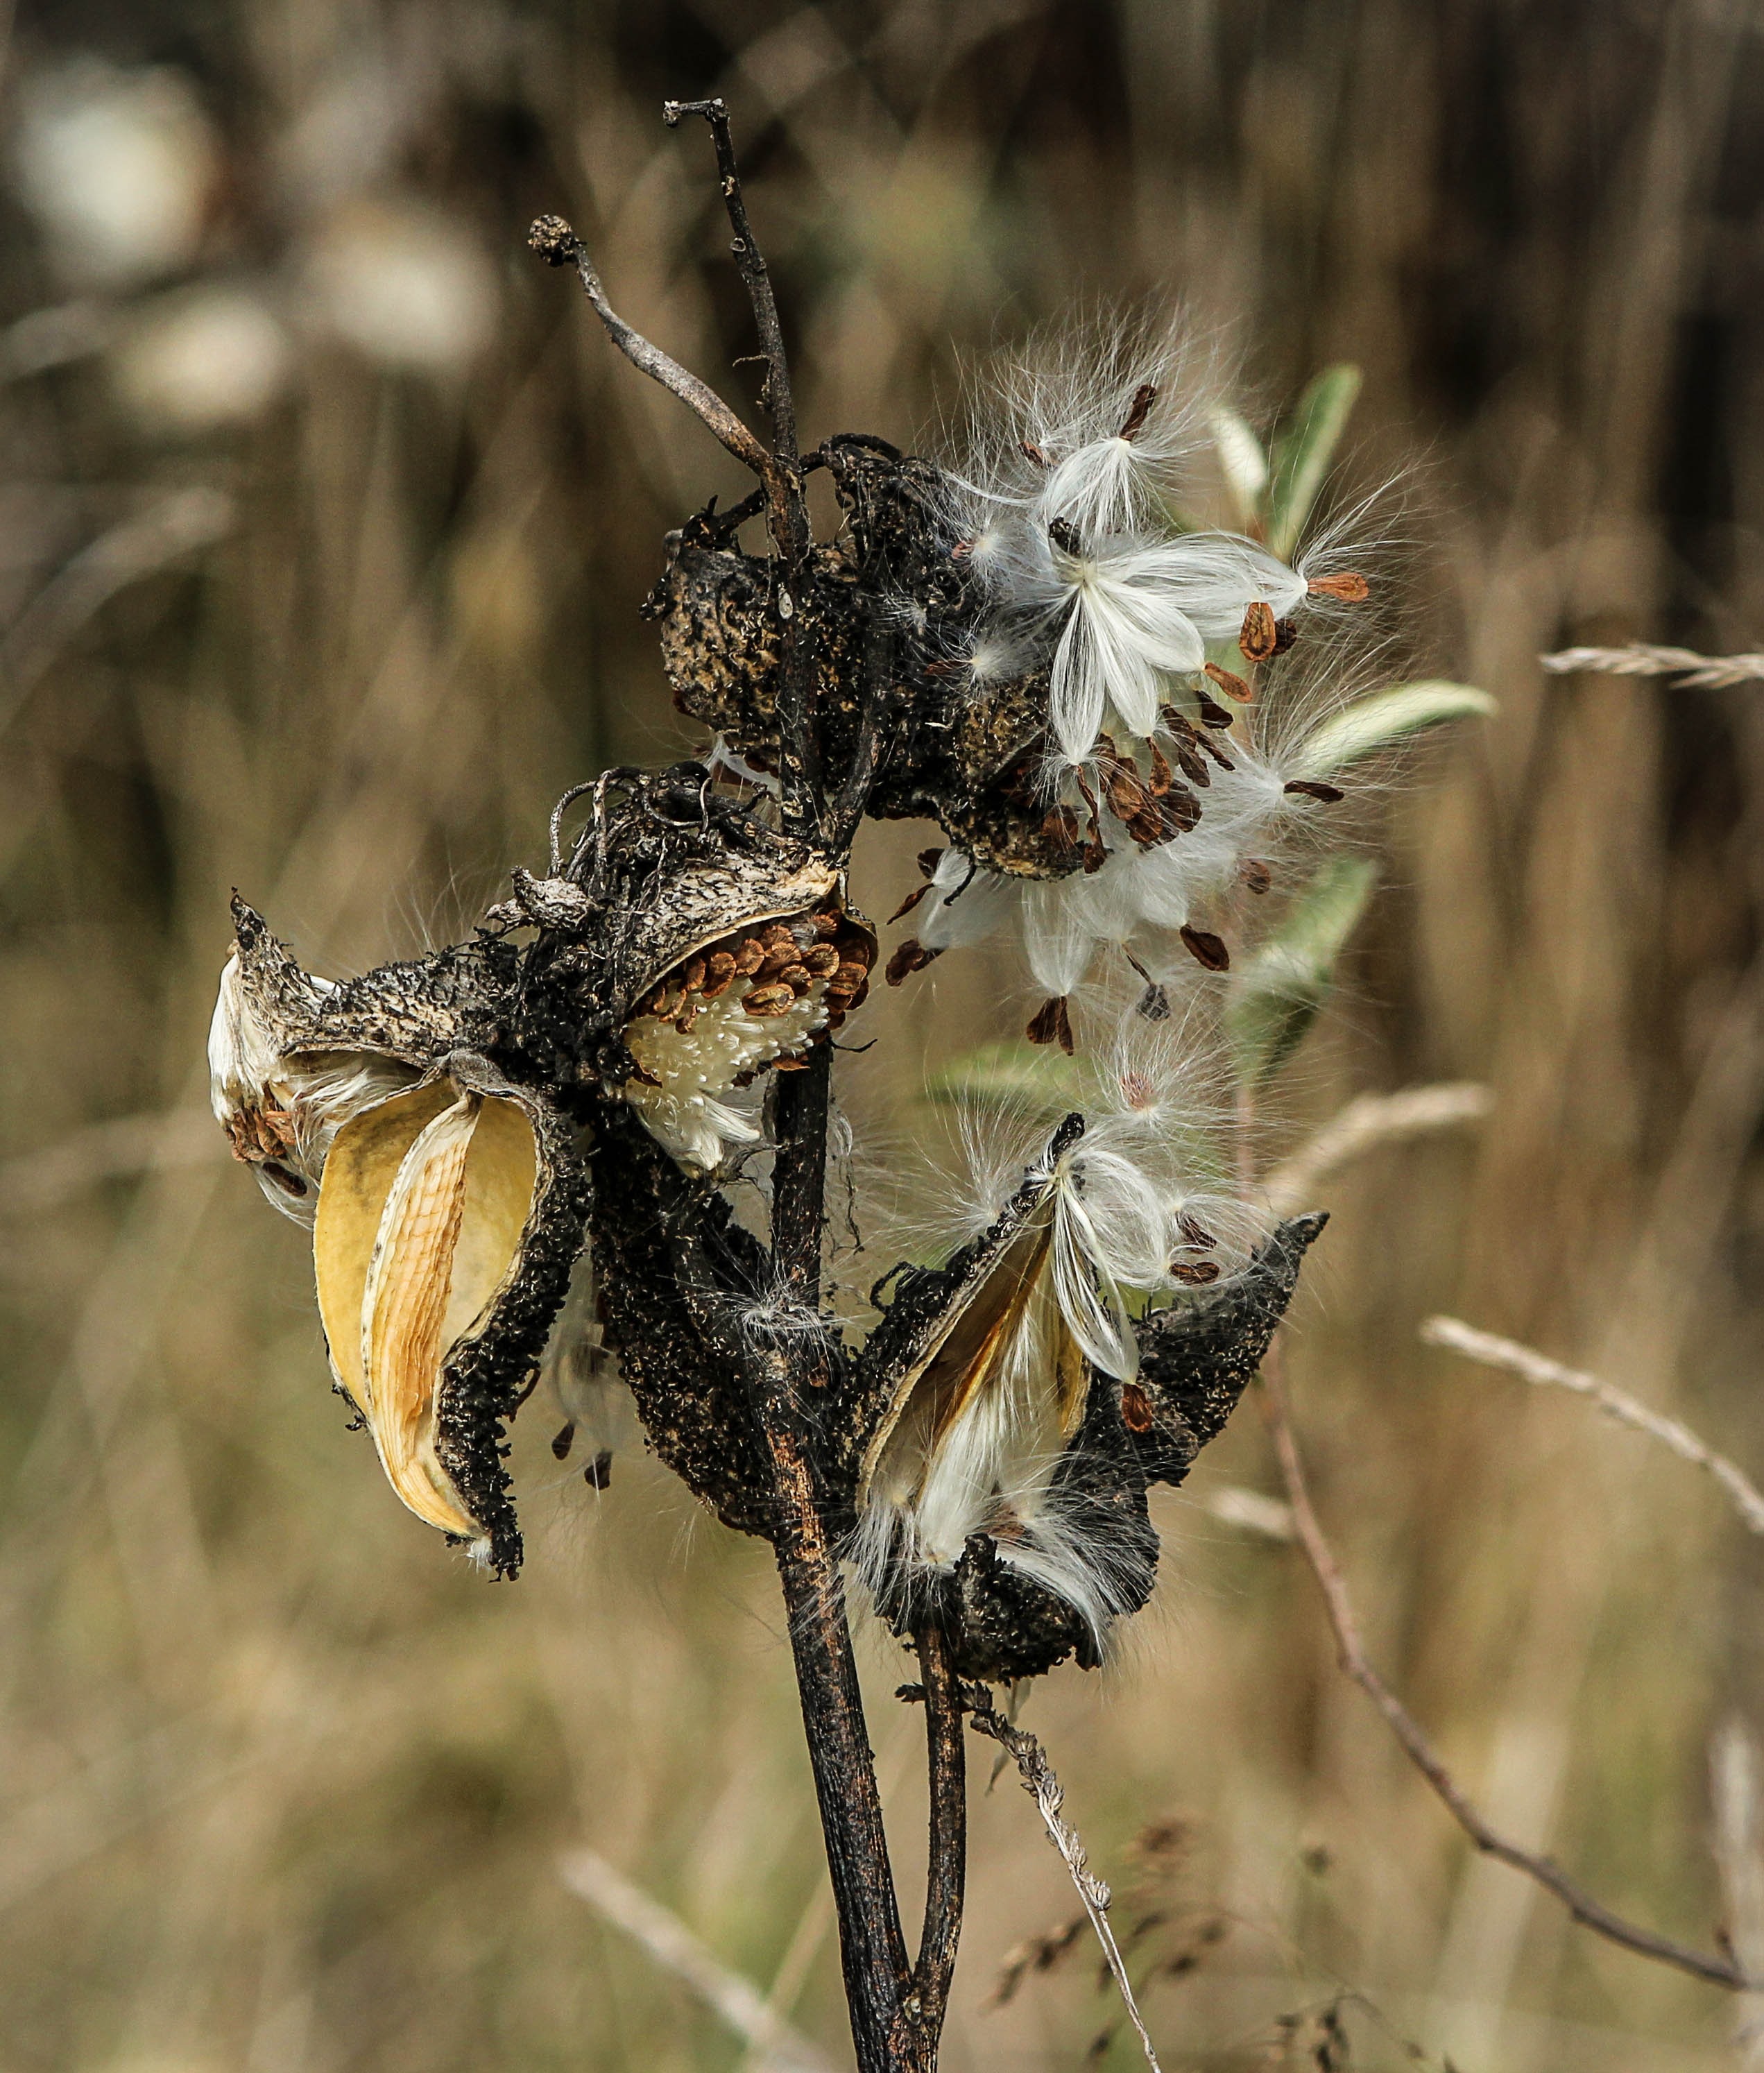
growth, plant, lawn, photography, meadow, fall, flower, country, wildlife, wild, environment, insect, pasture, natural, botany, float, flora, season, fauna, wildflower, weed, seasonal, growing, delicate, spores, fragile, botanic, milkweed, macro photography, wispy, seed pods